Pakistan–United Kingdom relations

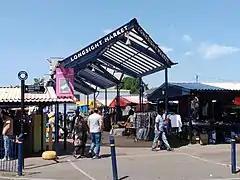
High levels of immigration give Pakistanis a bad reputation in local and that of English media opinion

Since 1988, there has been a tax treaty in place between the two countries designed to prevent individuals or businesses being taxed for the same income twice, and to prevent tax avoidance. Pakistan is one of the UK's largest receivers of international aid money, it simultaneously does not normally see skilled people such as Teachers and Fire Brigades being paid to visit the country proving the lack of passing competency onwards from the UK to Pakistan.